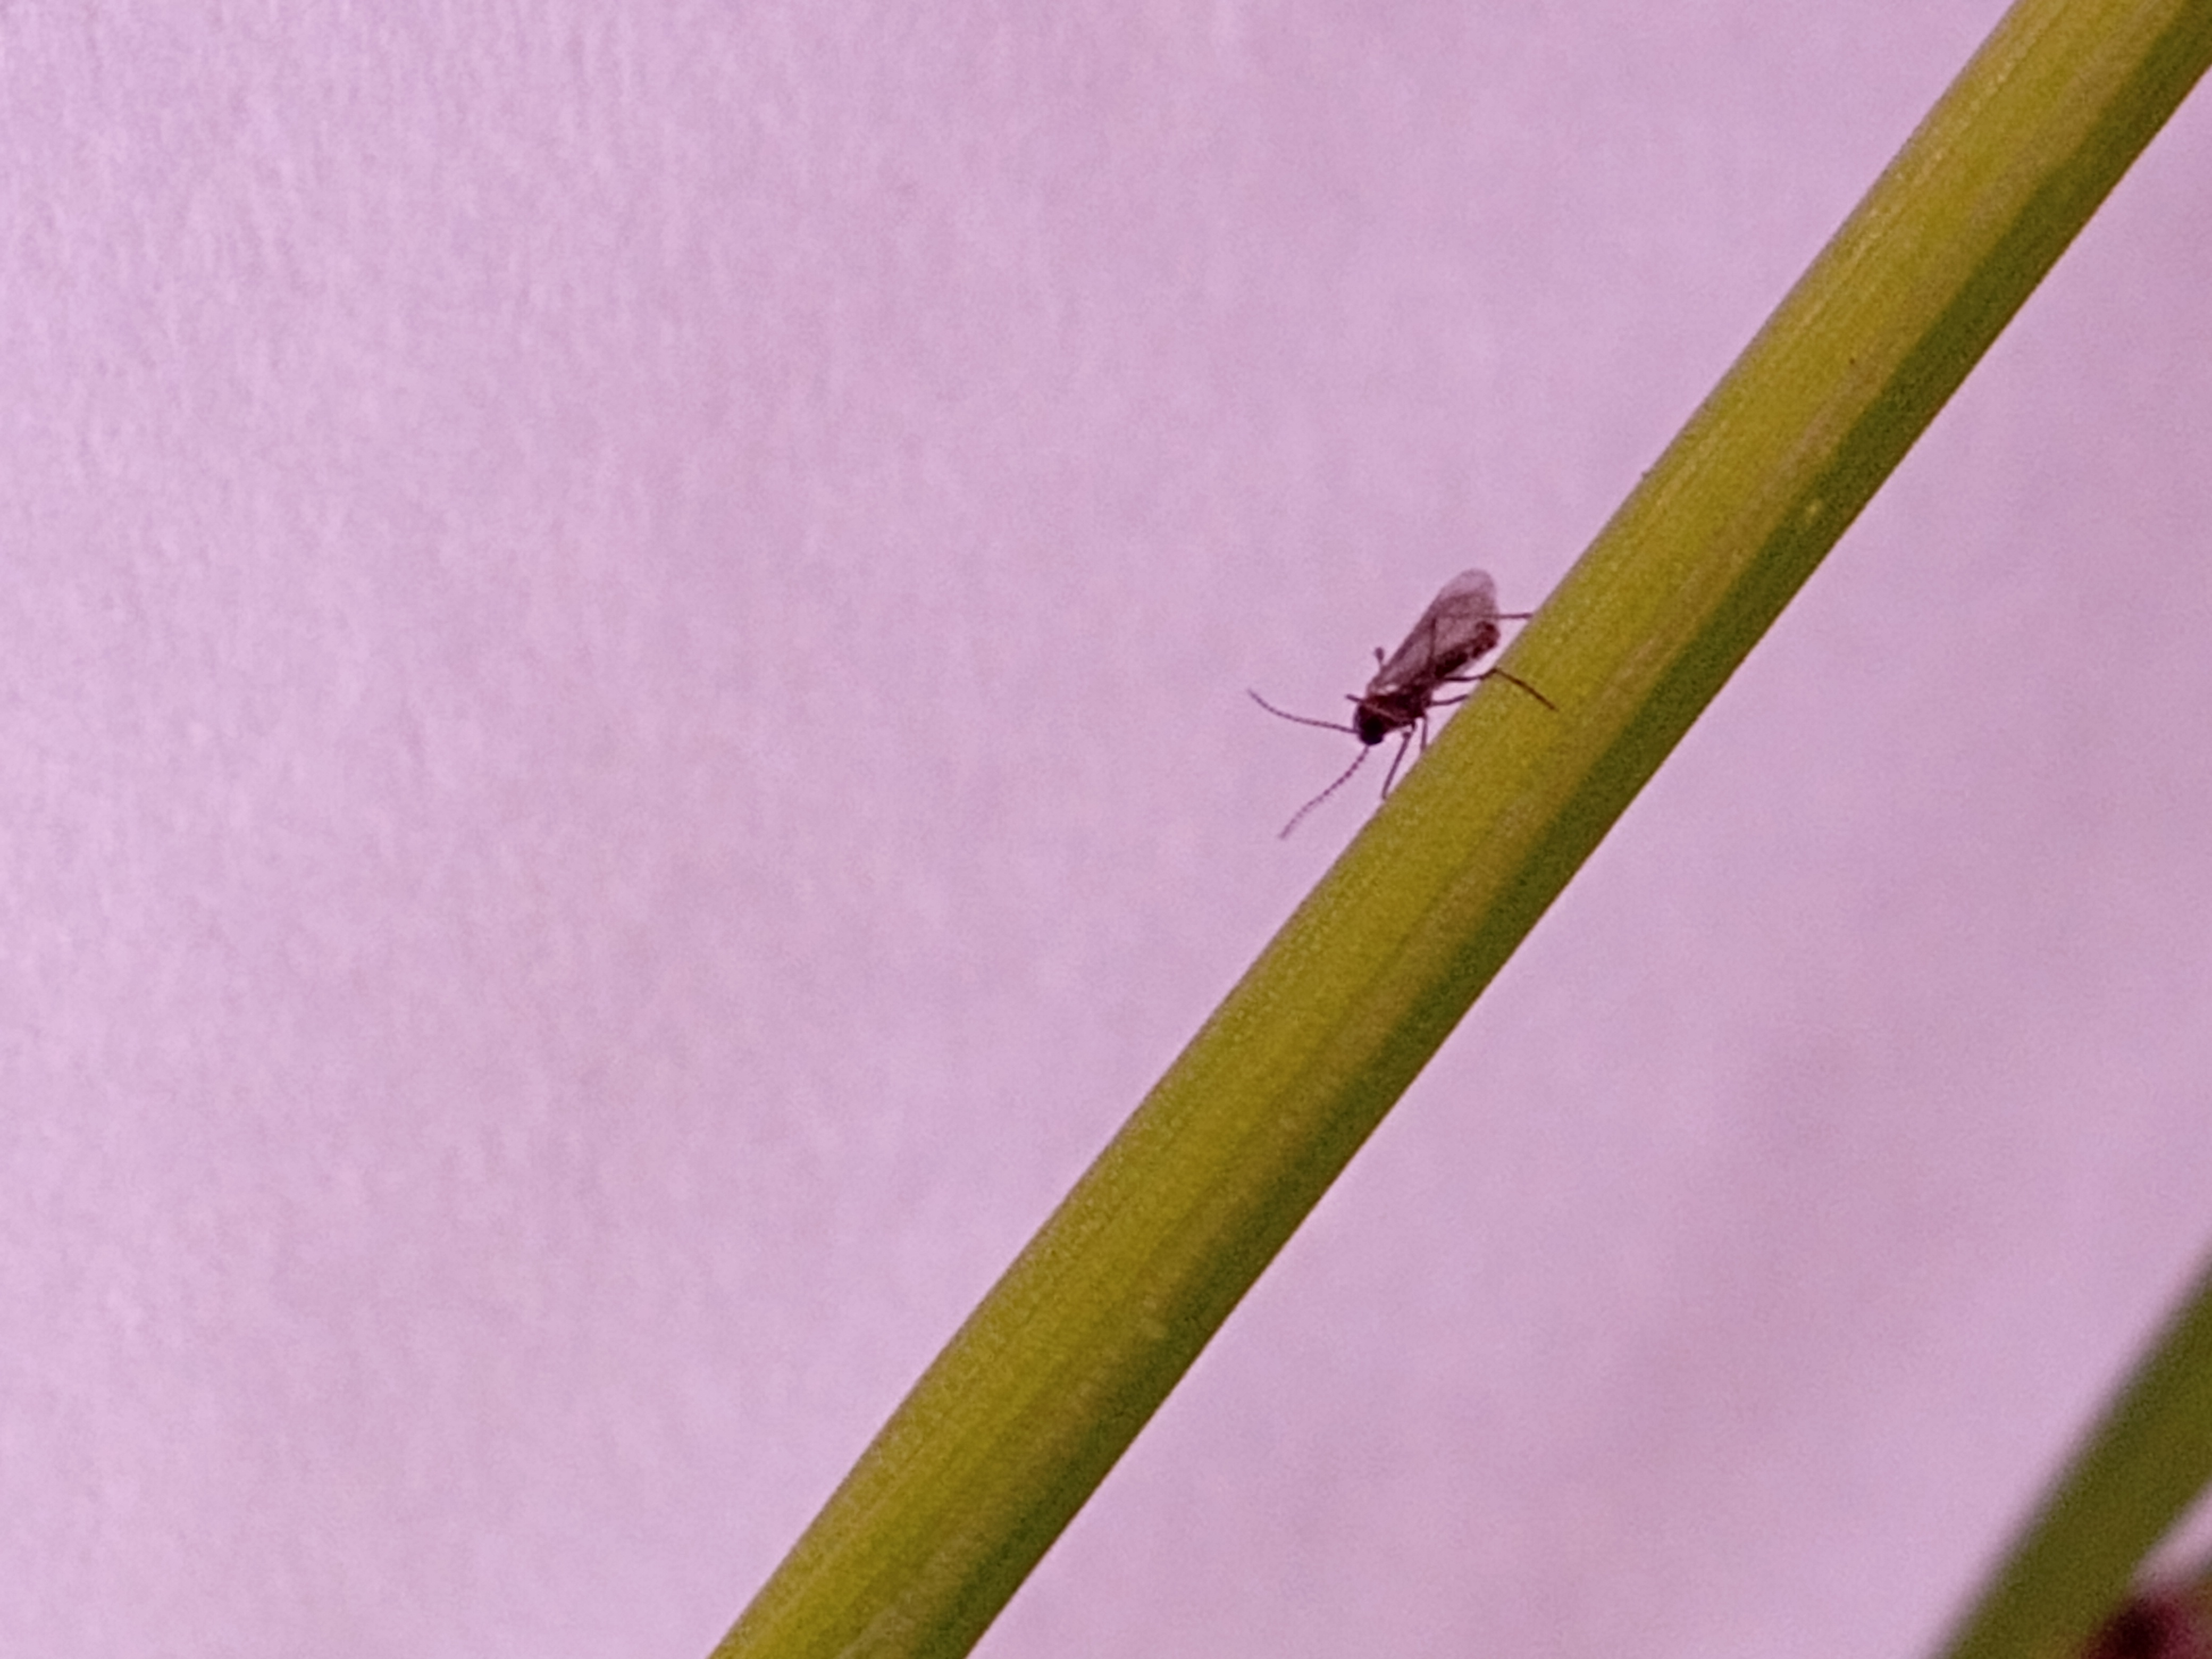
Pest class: hessian_fly